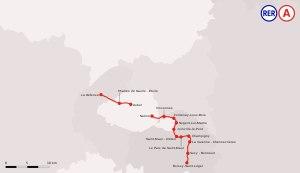
La ligne A du RER d'Île-de-France, plus souvent simplement nommée RER A, est une ligne du réseau express régional d'Île-de-France qui traverse d'est en ouest l'agglomération parisienne, avec plusieurs branches aux extrémités d'un tronçon central. Elle relie Saint-Germain-en-Laye, Cergy et Poissy à l'ouest, à Boissy-Saint-Léger et Marne-la-Vallée à l'est, en passant par le cœur de Paris.